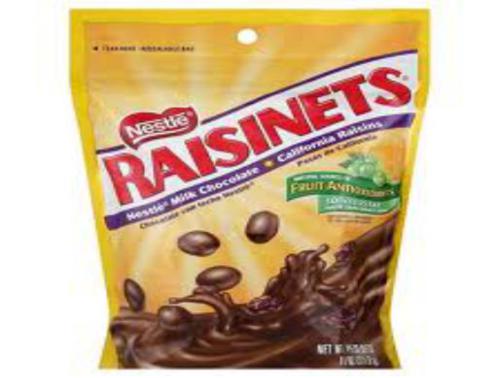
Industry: Food